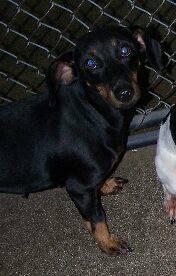
dog